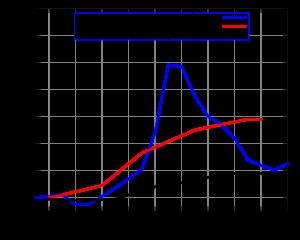
La récession du début des années 1990 est le nom donné à la période de ralentissement économique qui a affecté une grande partie du monde à la fin des années 1980 et au début des années 1990. La récession mondiale fut une conséquence rapide du Krach d'octobre 1987 résultant d'un effondrement de la bourse d'une ampleur sans précédent qui a vu la chute du Dow Jones Industrial Average de 22,6 %. Cet effondrement, plus grand que celui du Krach de 1929, a été traité assez efficacement par l'économie mondiale et le marché boursier s'est rétabli assez rapidement. Cependant, en Amérique du Nord, les Savings and loans de l'industrie forestière ont été confrontés à une baisse sévère qui a finalement conduit à la Crise des Savings and loan qui a très sérieusement mis à mal l'économie américaine. La récession qui en a résulté a ensuite touché les pays très étroitement liés économiquement avec les États-Unis.